SummerSlam (1990)

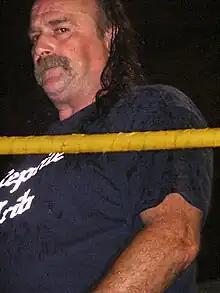
Jake Roberts feuded with Rick Martel after SummerSlam.

After Martel returned from his injury, he was placed in a storyline in which he blinded Jake Roberts by spraying him in the face with cologne on the Brother Love Show. Martel and Santana faced each other on the November 11 episode of "Wrestling Challenge", and Roberts interfered. Unable to see clearly, he accidentally attacked Santana but vowed revenge against Martel. Bad News Brown left the WWF after SummerSlam, citing broken promises as his reason.